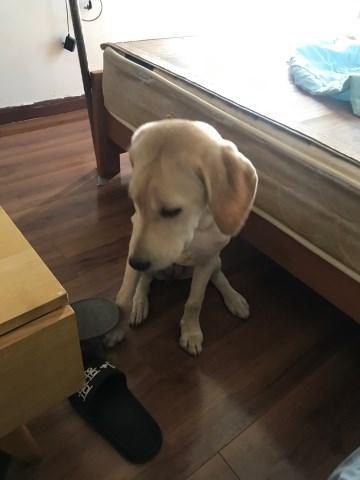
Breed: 3580-n000122-Labrador_retriever